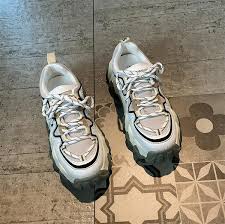
Waste category: shoes